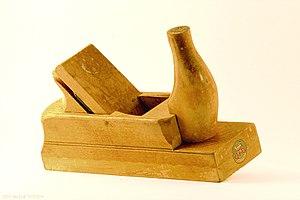
Un rabot est un outil pour le travail du bois essentiellement composé d'une lame de métal — le fer — ajustée dans un corps en bois, en fer ou en matière synthétique — le fût — qui laisse dépasser le tranchant. Il est généralement utilisé par les artisans du bois pour aplanir le bois, y creuser des moulures ou des rainures. Mais il a aussi donné le nom de raboteur, à la personne dont le métier consiste à faire du rabotage de moulure.